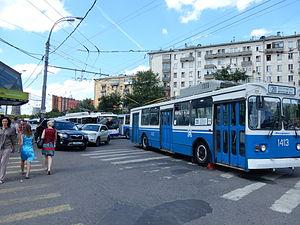
Le trolleybus de Moscou est un des systèmes de transport en commun de Moscou, en Russie.